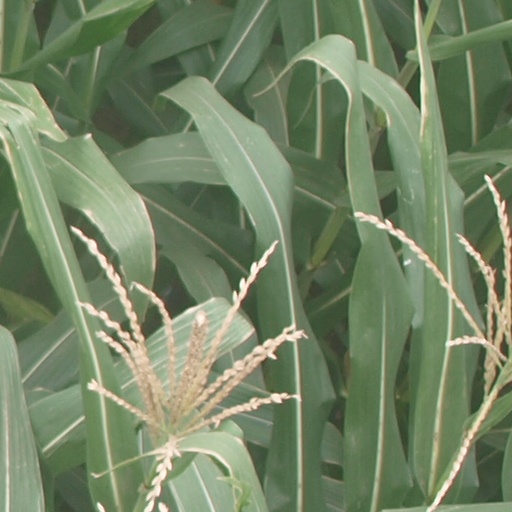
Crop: maize; corn